Winchester Center station

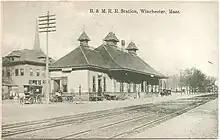
Circa-1910 postcard of Winchester station

The Boston and Lowell Railroad opened between its namesake cities in 1835; local stops were added soon after. Woburn Gates station – later Winchester – was open by 1838. By the 1840s, service on the line was suitable for commuting to Boston. Elimination of the grade crossing at Winchester was considered in 1903 and 1906, and again in 1915. The 1915 proposal called for the tracks to be lowered by and the streets to be raised by . The B&M installed bike racks at the station in 1942 in an effort to reduce parking needs.